Rayleigh (lunar crater)

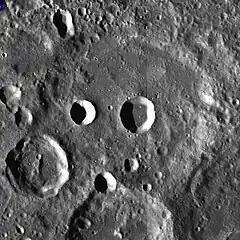
LRO image

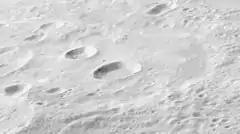
Oblique view from Apollo 16

Rayleigh is a lunar impact crater, approximately 114 kilometers in diameter, that lies along the northeast limb of the Moon. This feature is seen edge-on from Earth, making it difficult to see much detail. In addition, libration effects can completely hide this crater from view. It lies just to the north of Lyapunov, and to the northwest of the large Joliot. Attached to its southwest rim is the smaller Urey.